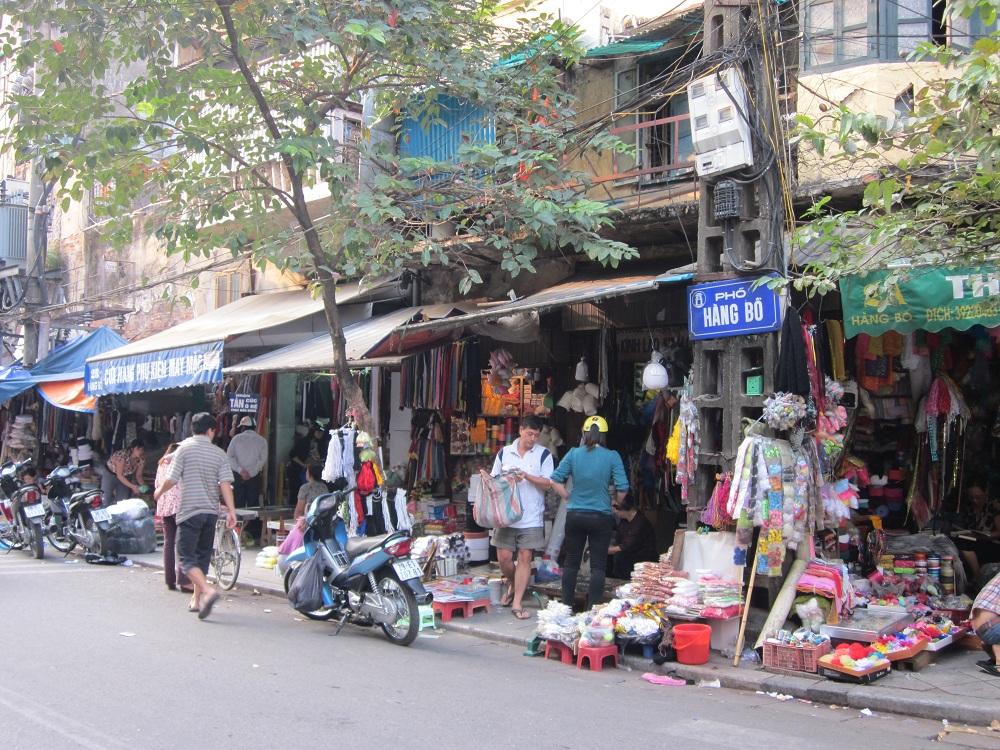
có những chiếc xe máy đang được dựng ở bên đường